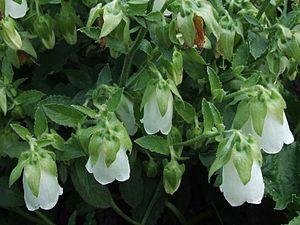
Cette liste de Tracheophyta de Bosnie-Herzégovine, ainsi que d’espèces introduites est un aperçu incomplet d’espèces de mousses, de fougères, de gymnospermes et d’angiospermes citées dans la littérature disponible en langues bosniaque, croate, serbe et serbo-croate. Cet aperçu n’inclue pas des espèces cultivées ni celles occasionnellement introduites.